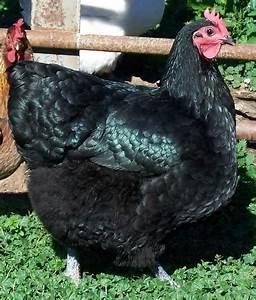
chicken